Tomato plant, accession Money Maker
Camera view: vertical (180 deg); turntable rotation: 0 degrees
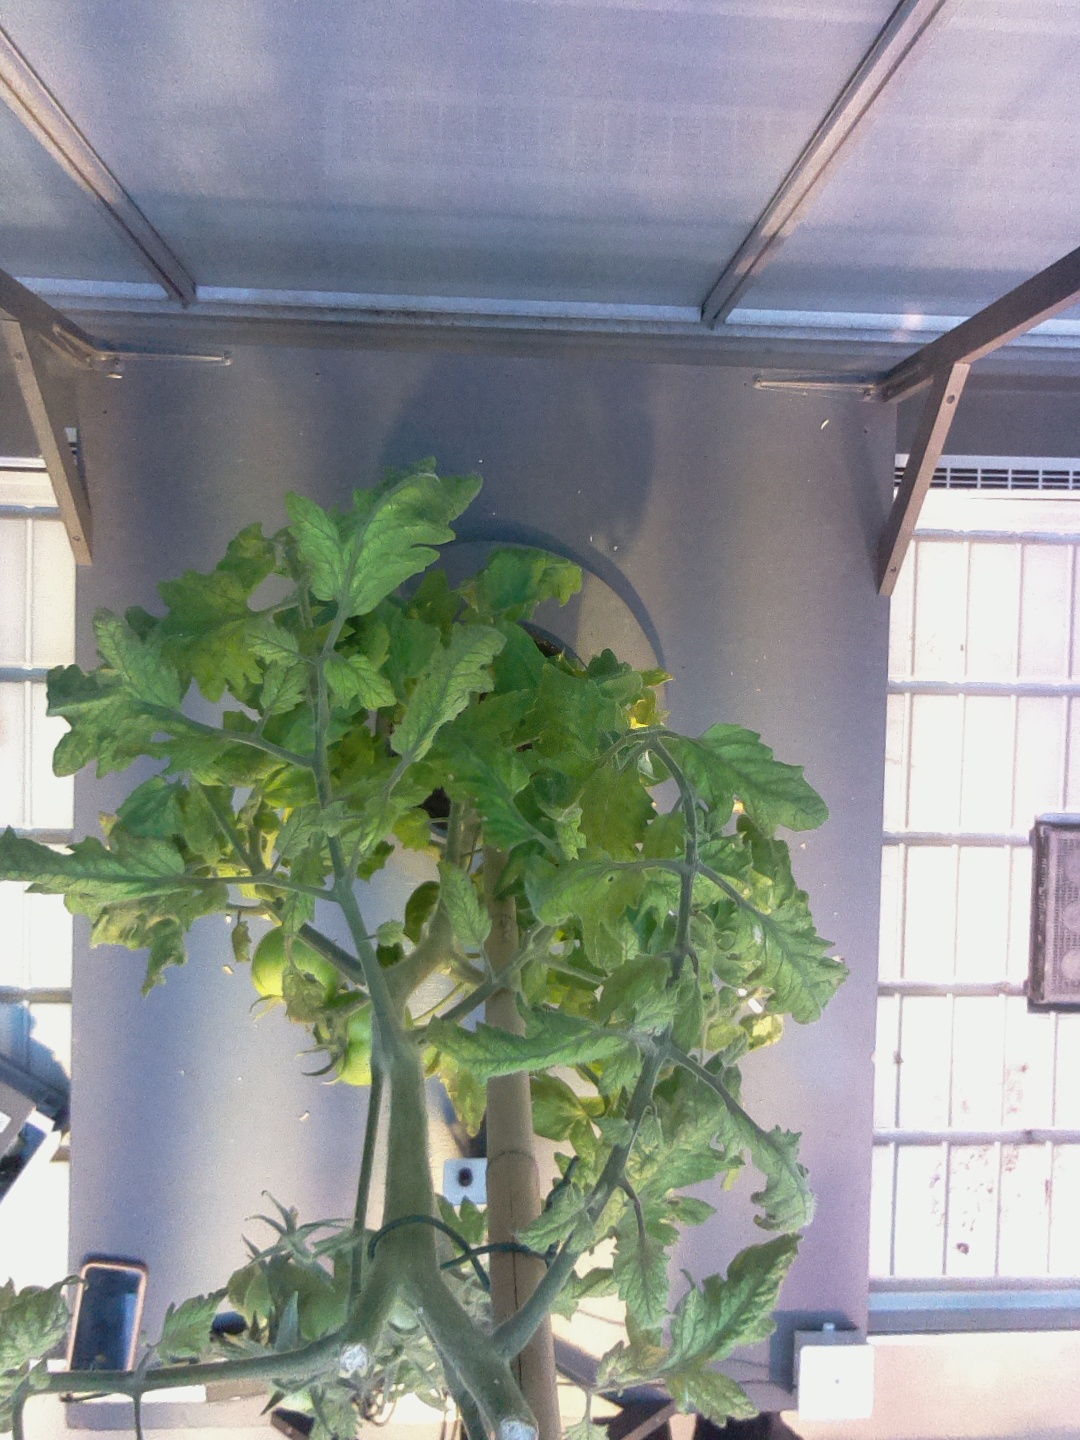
BBCH growth stage 79: 90% -100% of final fruit size